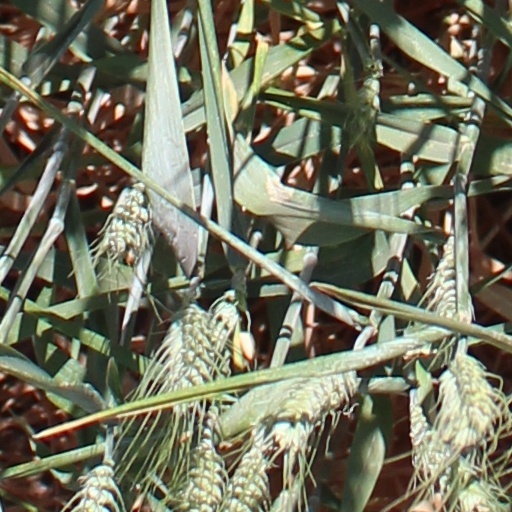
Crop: wheat